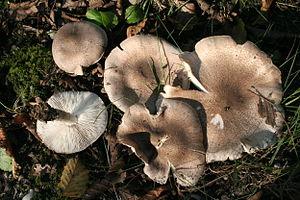
Tricholoma scalpturatum, le Tricholome jaunissant, est une espèce de champignons basidiomycètes comestibles de la famille des Tricholomataceae. C'est une des nombreuses espèces du genre Tricholoma, dans le phylum des Basidiomycota, dans l'ordre des